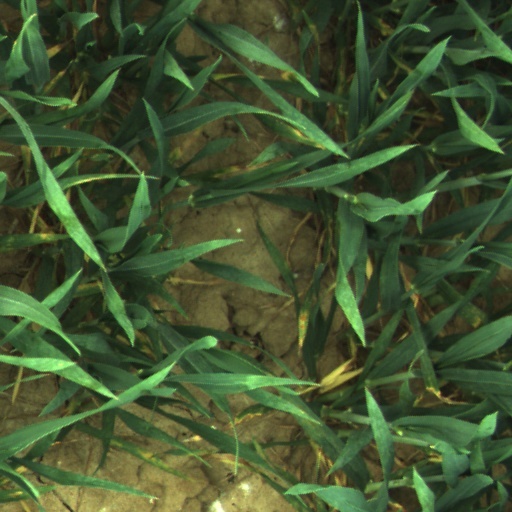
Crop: wheat